Old Town Hall, Hemel Hempstead

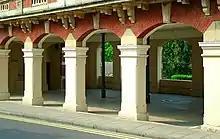
Detail of the arcading on the ground floor of the corn exchange

A market place was established in the old town under a charter awarded by Henry VIII in 1539. By the early 19th century the market hall took the form of a long range of corn lofts, which stood on pillars, so that markets could be held underneath. A courtroom was established at the north end and a town hall was erected at the centre of the structure in 1825.